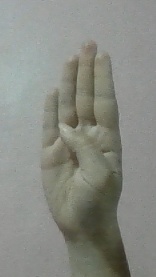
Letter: kaaf